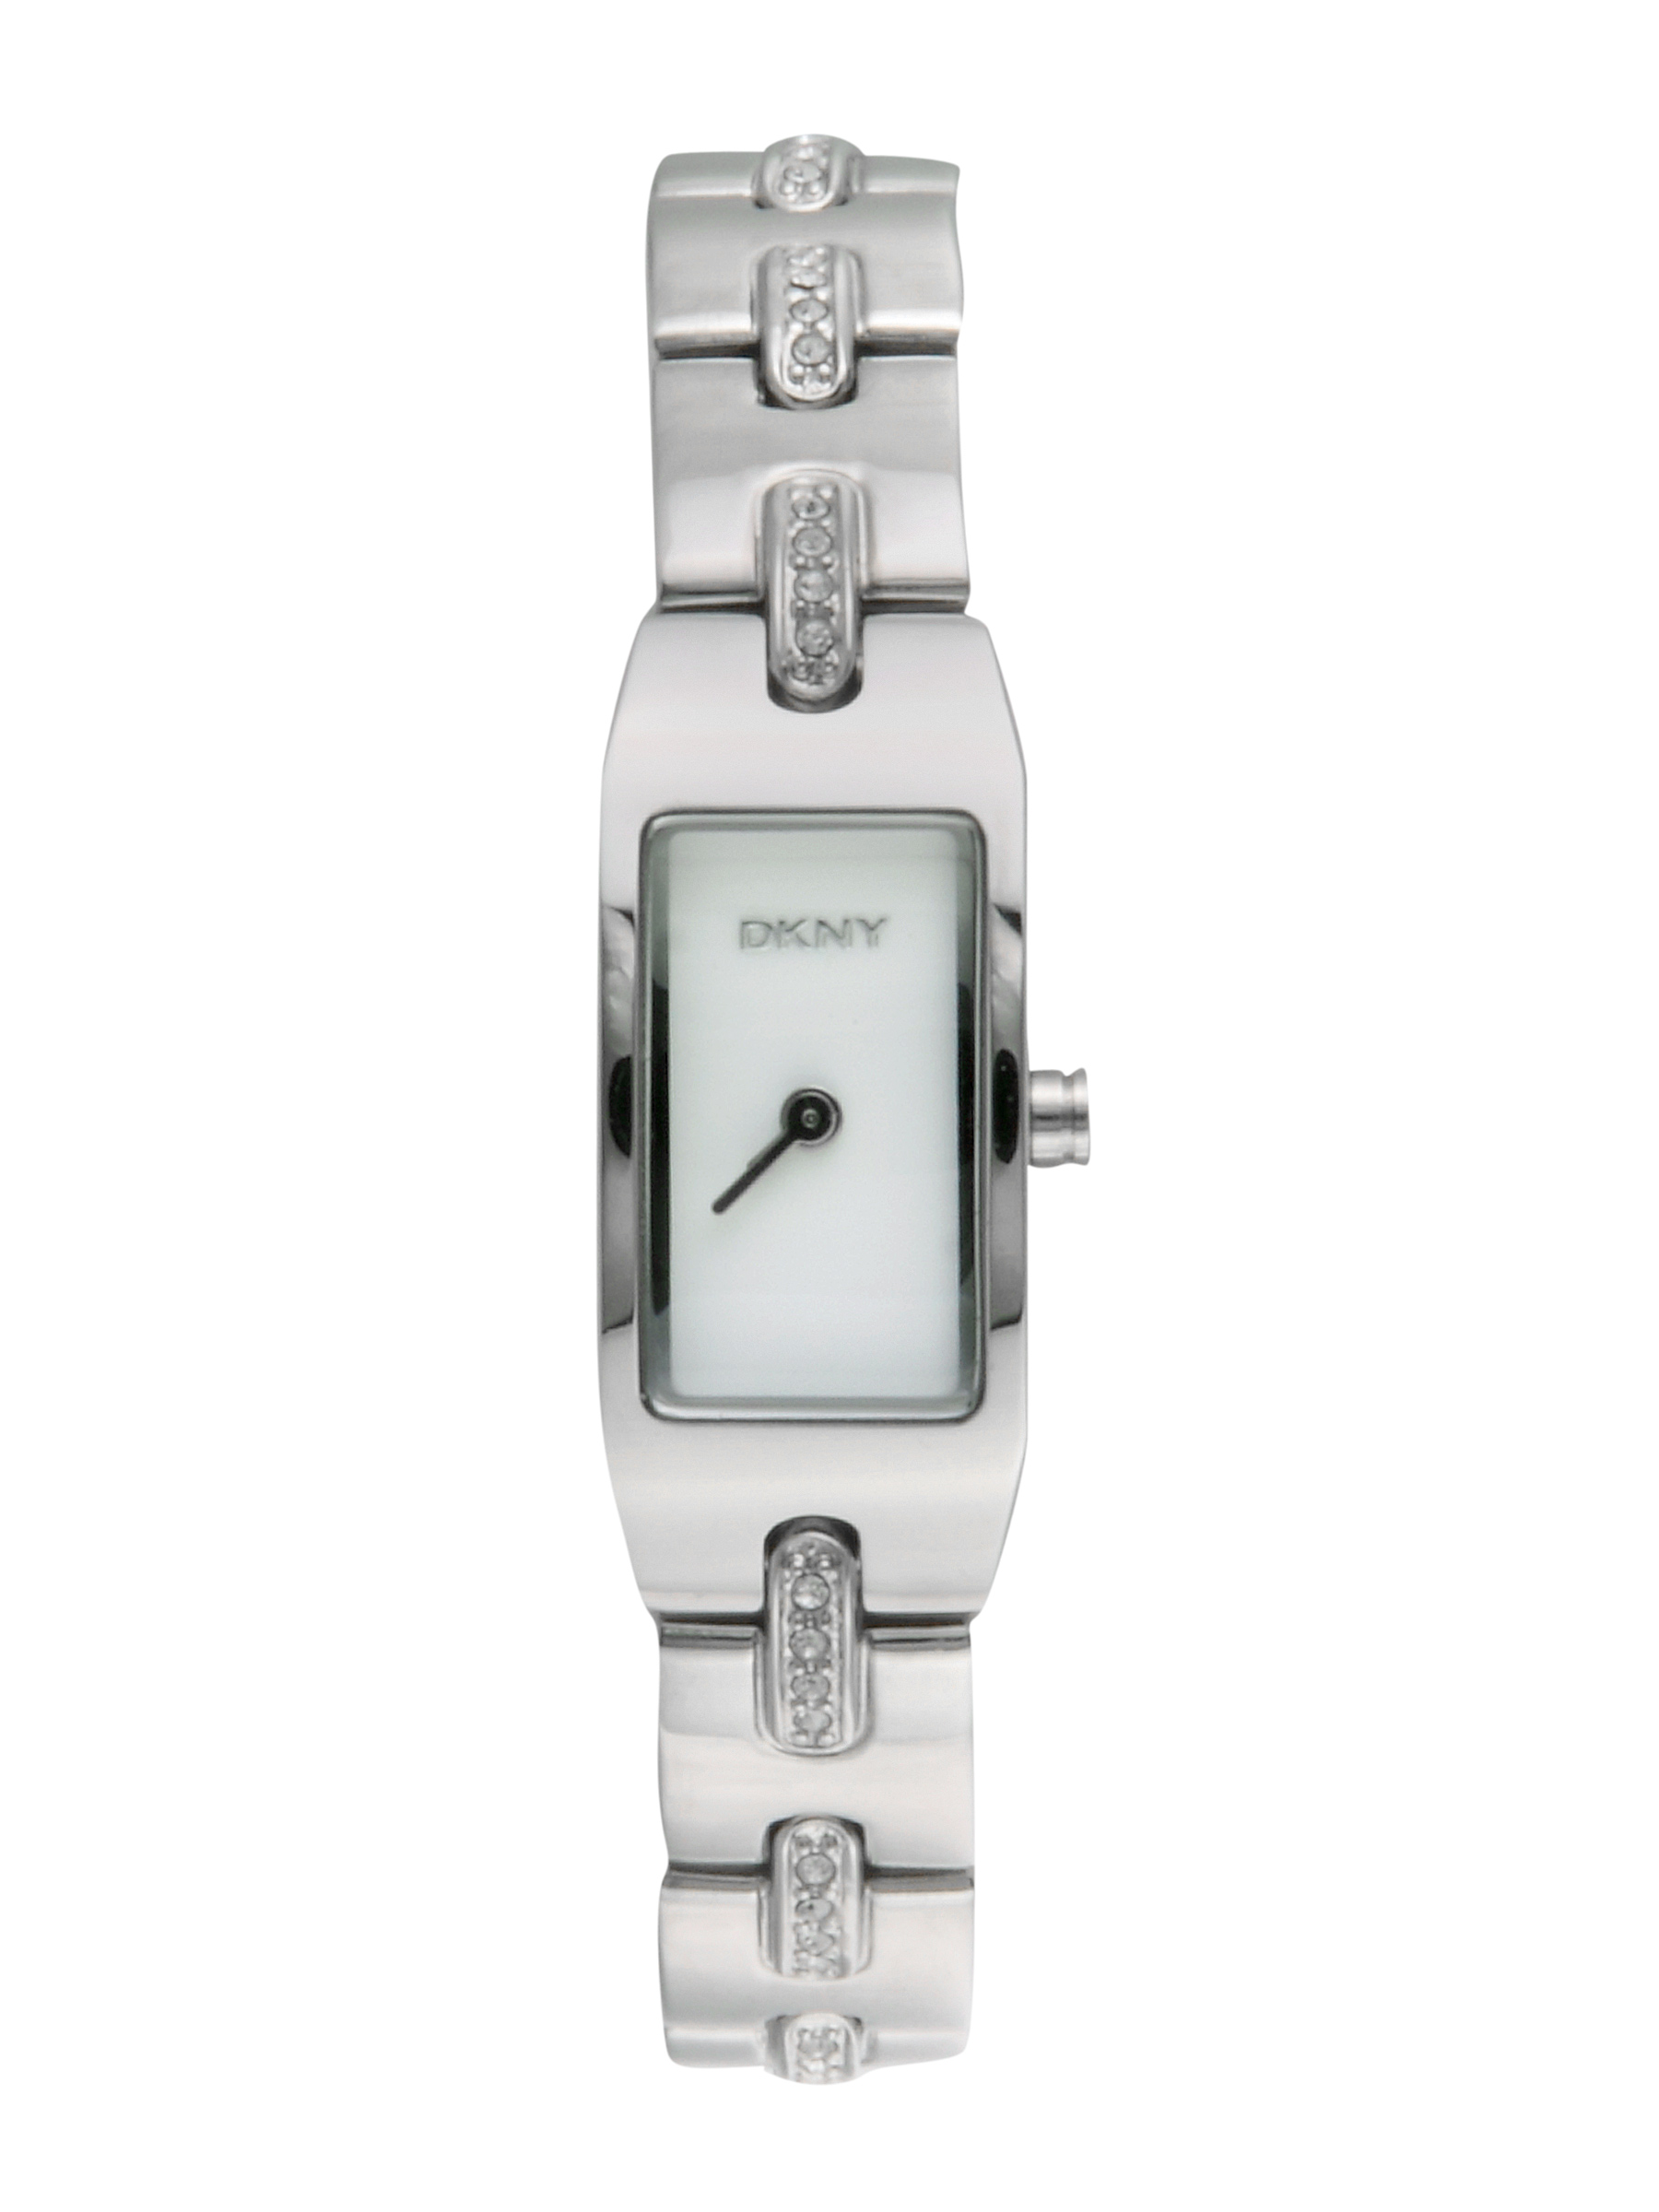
DKNY Women White Dial Watch NY3366
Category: Accessories / Watches / Watches
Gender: Women
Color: White
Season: Winter 2016
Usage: Casual